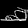
Label: Sandal